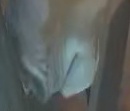
Face region: mouth_nostrils (mouth_chin_nostrils_and_profile)
Pain indicator: not_present